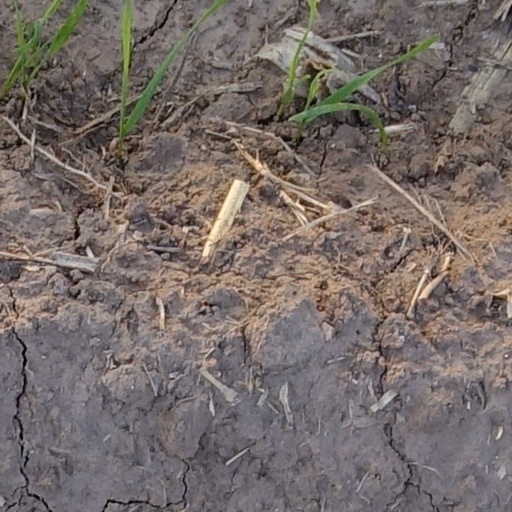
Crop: wheat